Oberdiessbach railway station

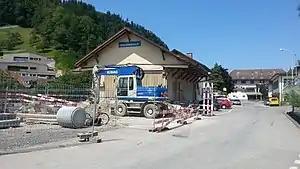
The station building in 2018

Oberdiessbach railway station is a railway station in the municipality of Oberdiessbach, in the Swiss canton of Bern. It is located on the standard gauge Burgdorf–Thun line of BLS AG.